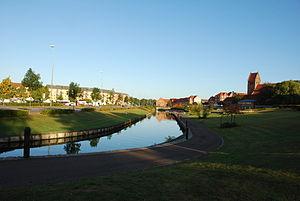
Suså, est un fleuve situé dans l'île de Seeland au Danemark.